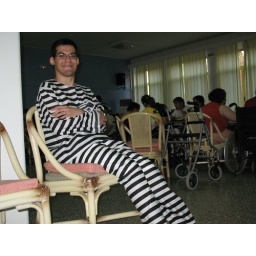
Looks like a prisoner, but add skirt, hat n shoes and he's in old stylie costume.